Hungarian prehistory

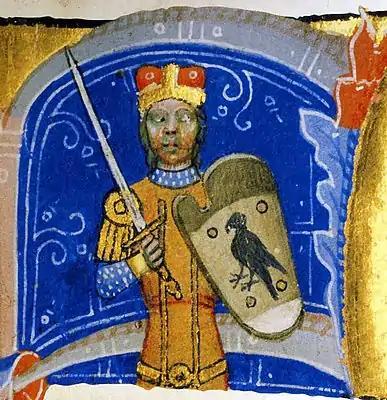
Álmos's son, Árpád, depicted in the "Illuminated Chronicle": he was the first head of the federation of the Magyar tribes, according to the Byzantine Emperor Constantine VII Porphyrogenitus

The Magyars returned to Central Europe in July 892, when they invaded Moravia in alliance with Arnulf, king of East Francia. Two years later, they stormed into the March of Pannonia. According to the "Annals of Fulda", they "killed men and old women outright, and carried out the young women along with them like cattle to satisfy their lusts". Although this source does not refer to an alliance between the Magyars and Svatopluk I of Moravia, most historians agree the Moravian ruler persuaded them to invade East Francia. During their raids in the Carpathian Basin, the Magyars had several opportunities to collect information on their future homeland.